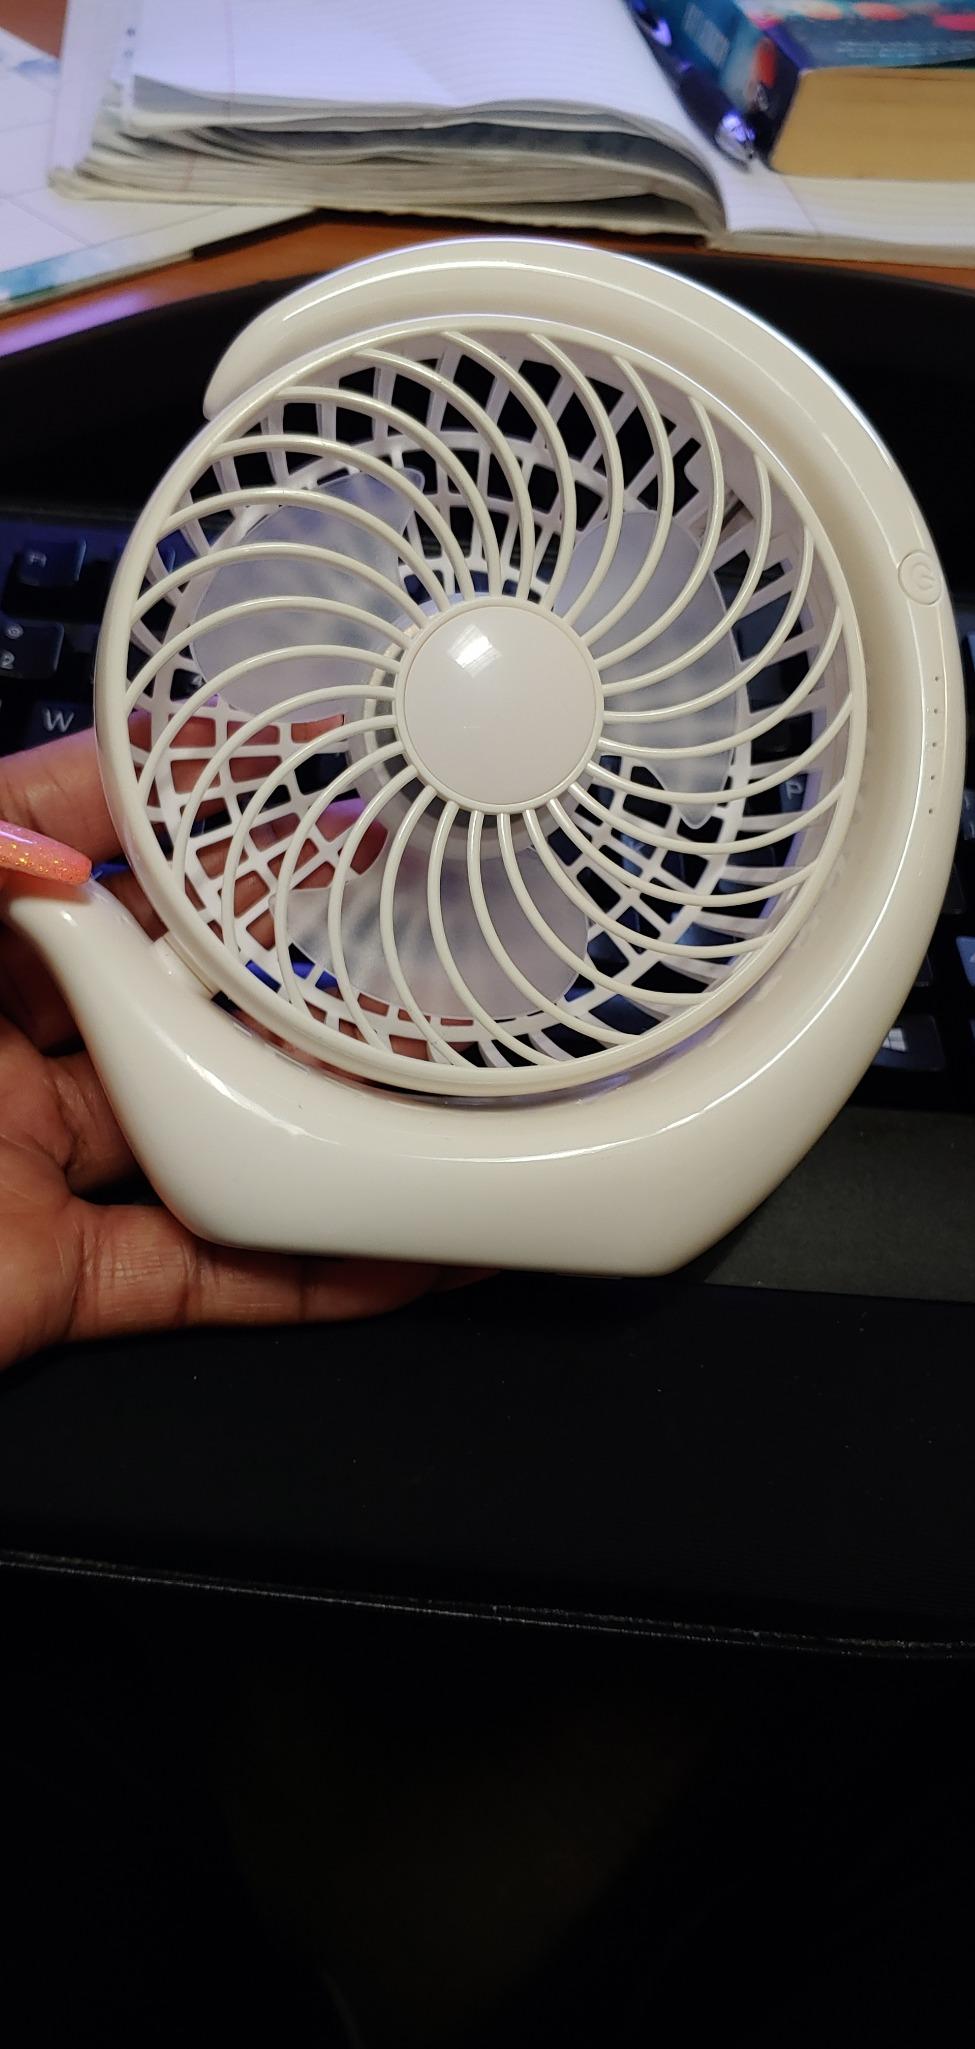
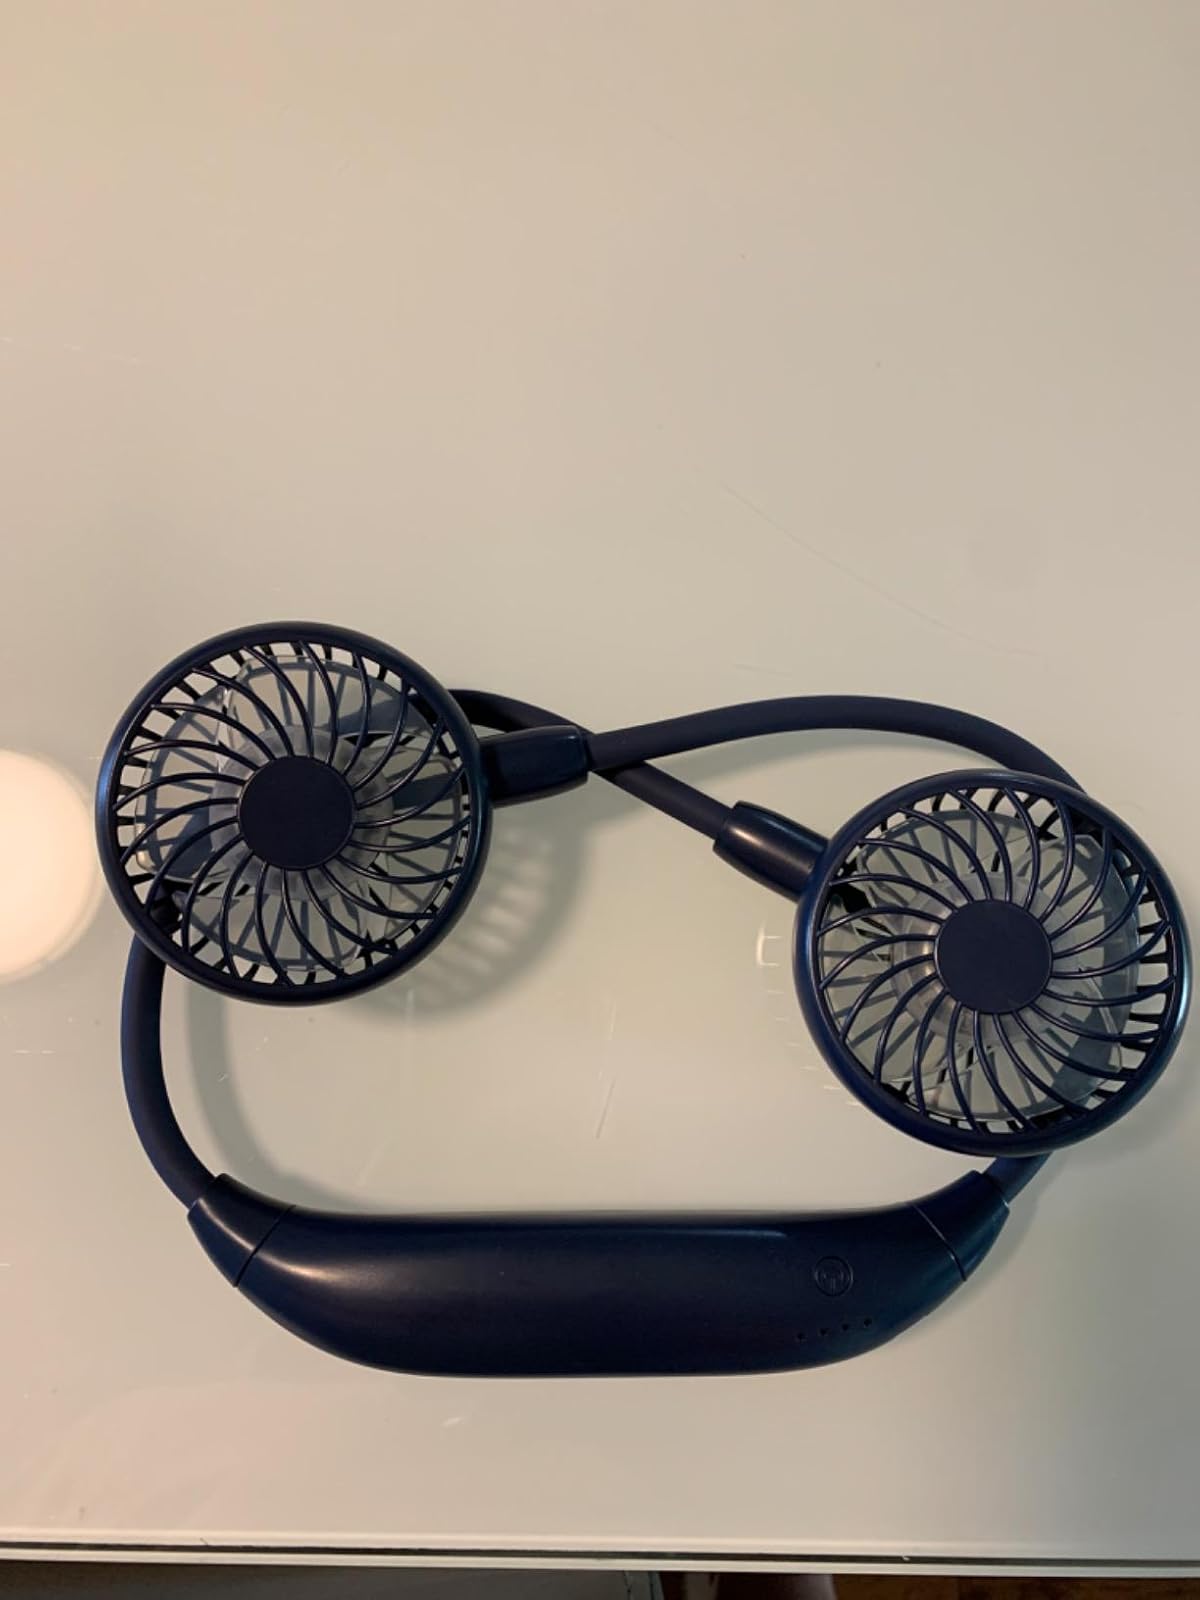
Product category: fan
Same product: no